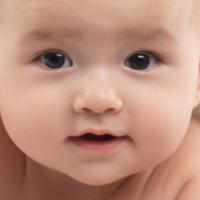
Age group: age 01-10